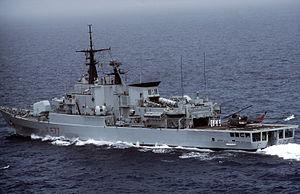
Le mot frégate désigne des types de navires très différents. Il est originaire de Méditerranée, et est resté très proche dans plusieurs langues : fregata en italien et en roumain, fragata en espagnol et en portugais, frigate en anglais, fregatte en allemand, firkateyn en turc, Ferkata ou فرقاطة en arabe.